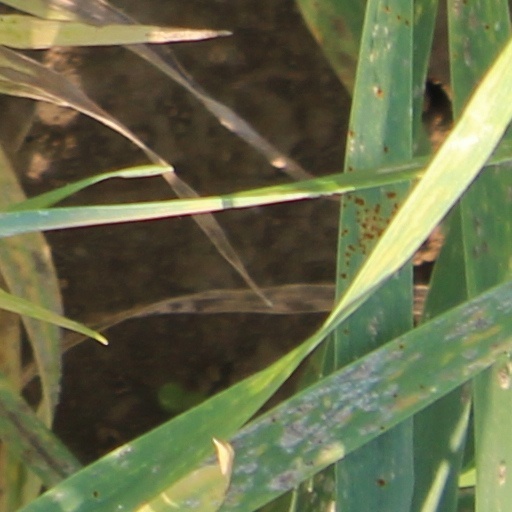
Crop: wheat